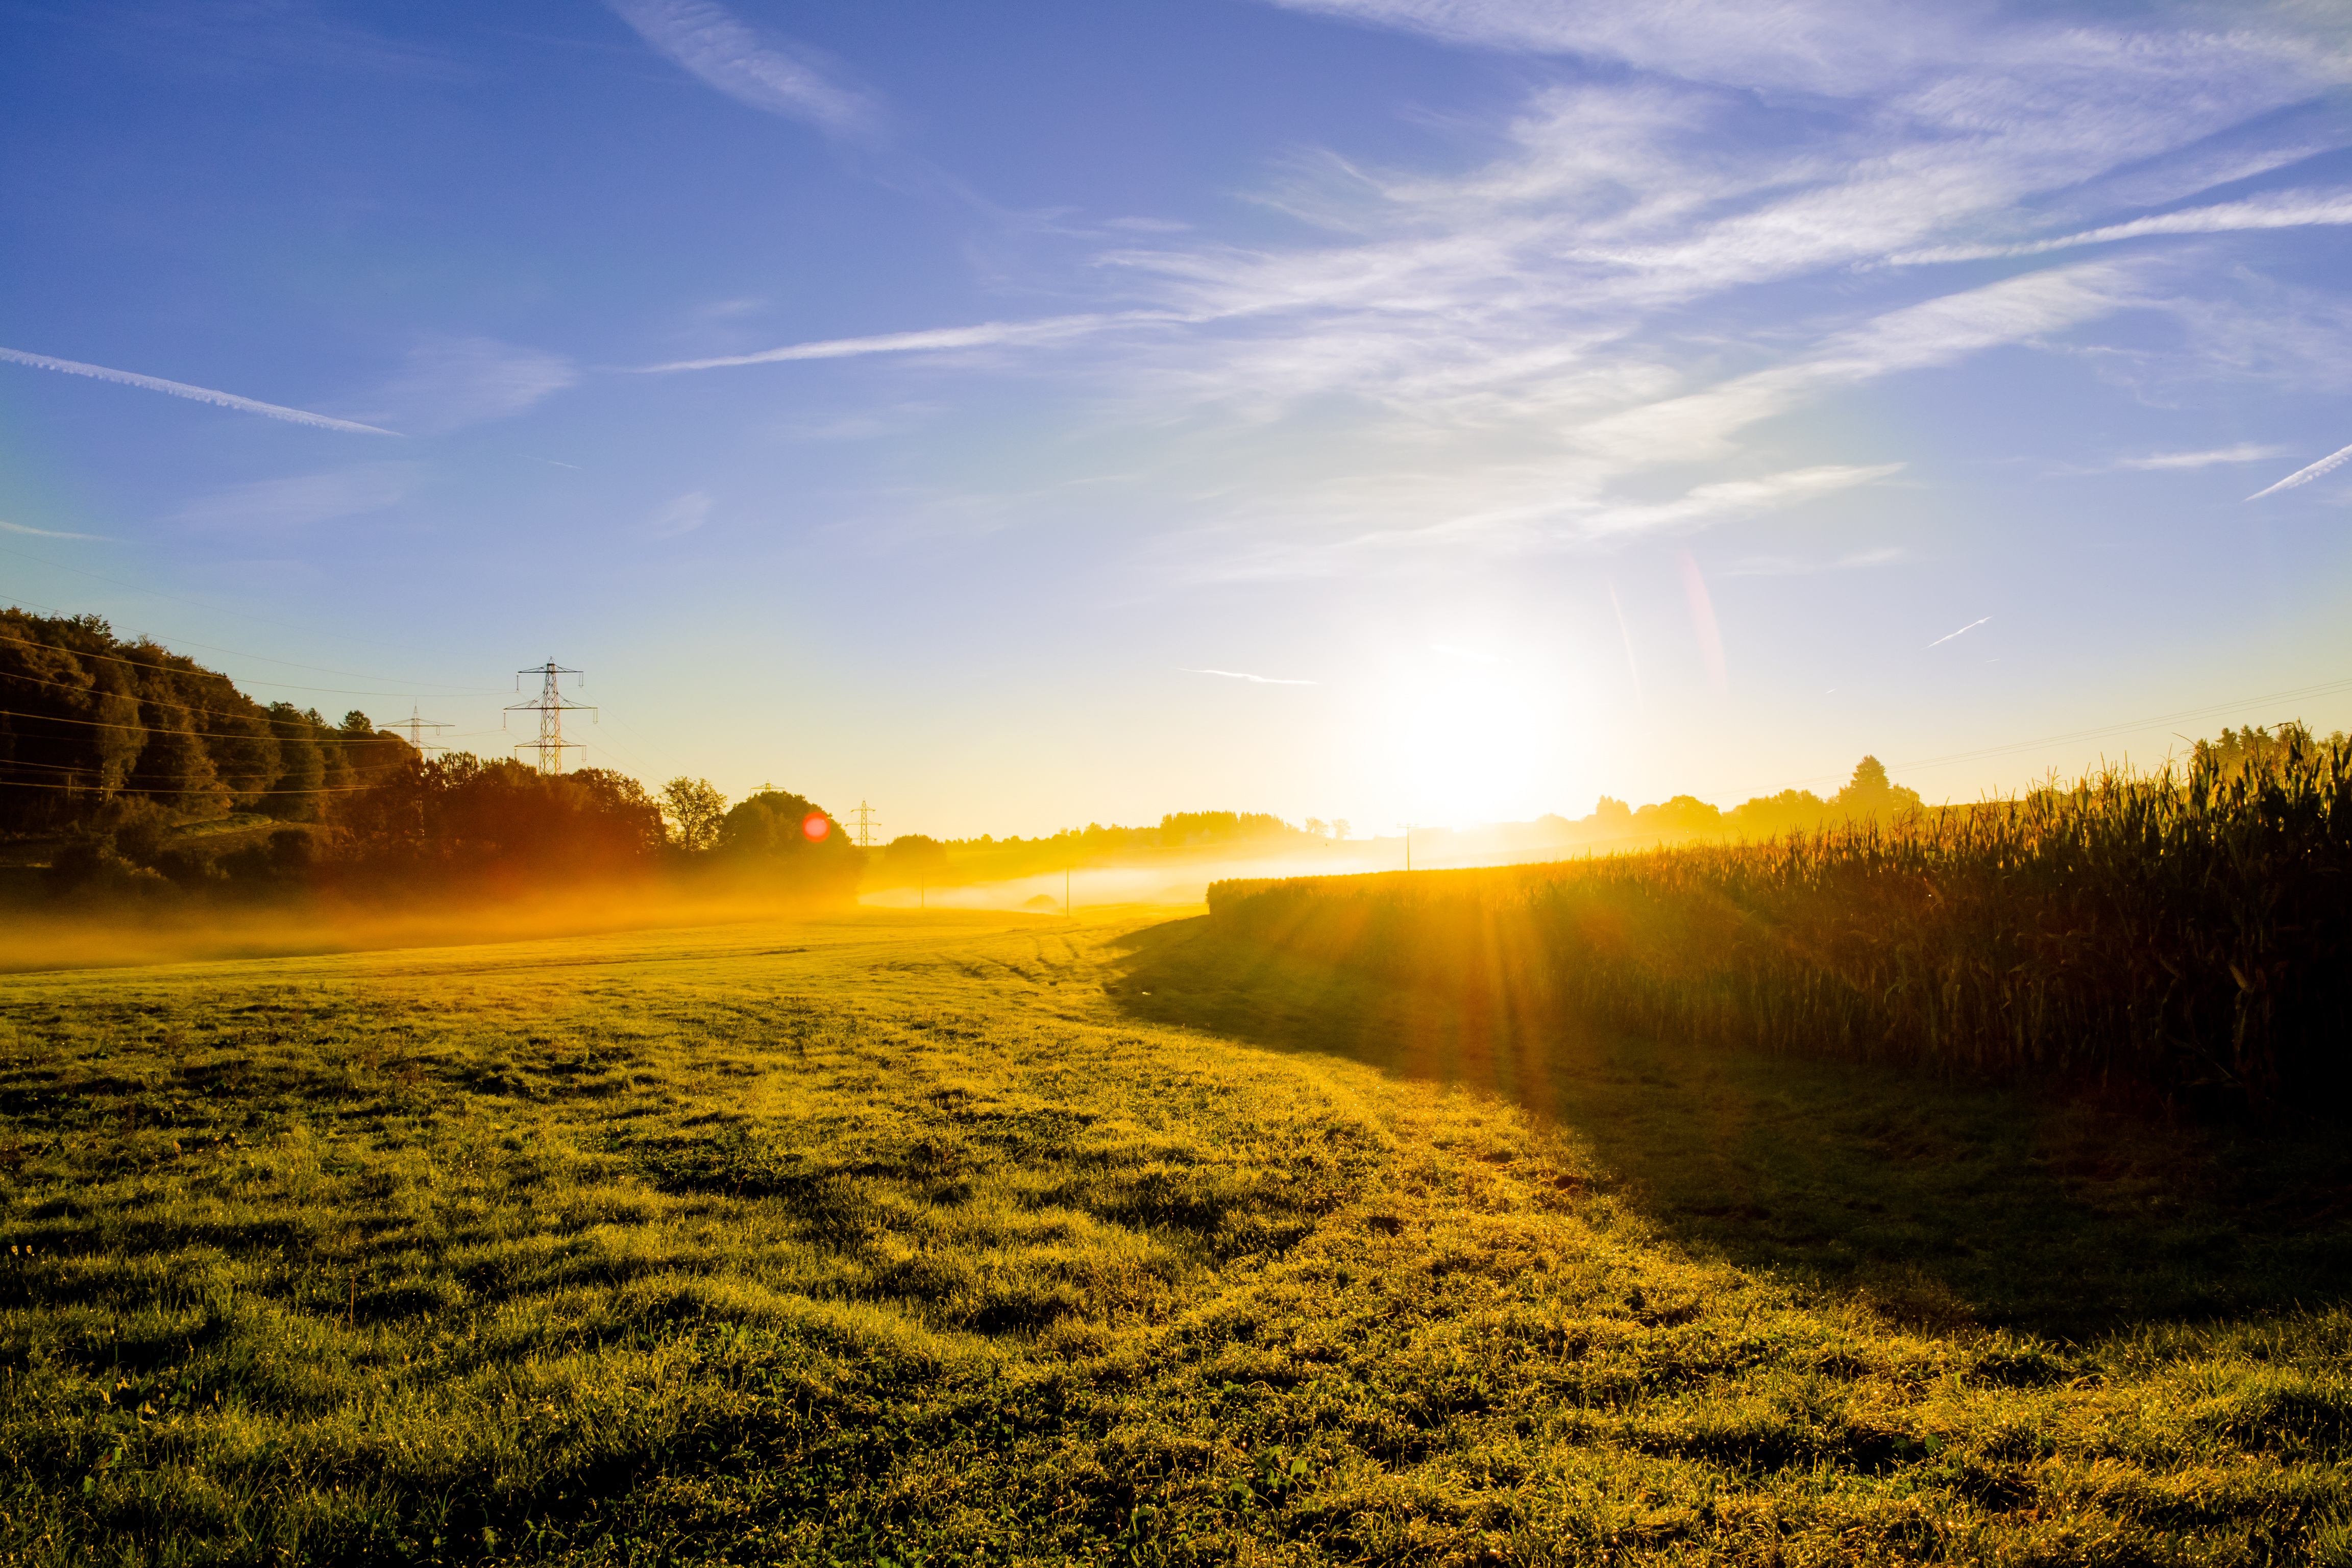
landscape, tree, nature, forest, grass, horizon, mountain, light, cloud, sky, sun, fog, sunrise, sunset, field, meadow, prairie, sunlight, morning, hill, dawn, foggy, dusk, evening, autumn, corn, blue, plain, sunny, grassland, cornfield, plateau, mood, silent, morgenstimmung, back light, morning mist, rural area, natural environment, atmospheric phenomenon, grass family